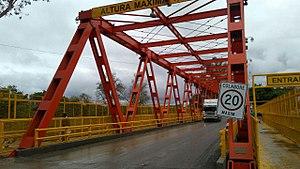
Le río Pilcomayo appelé aussi parfois Araguay est le nom d'une rivière située au centre de l'Amérique du Sud qui constitue le plus long affluent de la rivière Paraguay.
La province de Formosa est une province de l'Argentine, située au nord-est du pays. Elle est bordée à l'ouest par la province de Salta, au sud par celle de Chaco et à l'est comme au nord par le Paraguay. Sa capitale est Formosa.